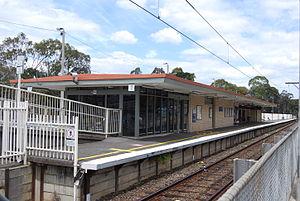
Greensborough est une banlieue de l'agglomération australienne de Melbourne, dans l'État de Victoria. Elle est située à 17 kilomètres au nord-est du centre ville de Melbourne. Son territoire est partagé entre deux zones d'administration locale : la ville de Banyule au sud et le comté de Nillumbik dont elle héberge le siège du conseil, au nord.